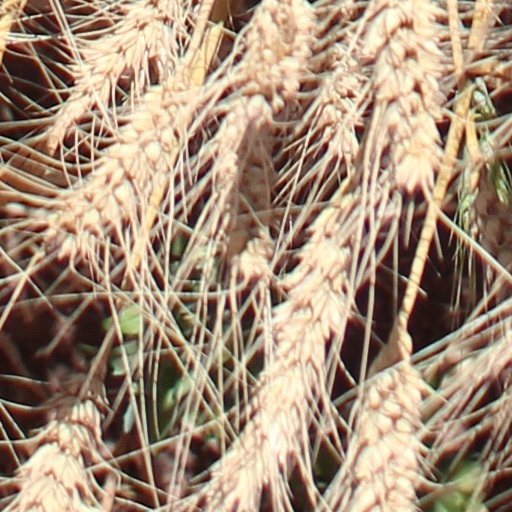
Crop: wheat